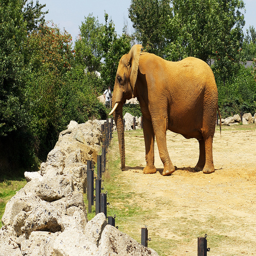
An elephant stands immobile in its zoo habitat.
A large brown elephant standing alone in a grass field.
An elephant standing at the edge of his zoo habitat.
The elephant is standing at  the edge of the enclosure
An elephant standing by a fence surrounded by rocks.